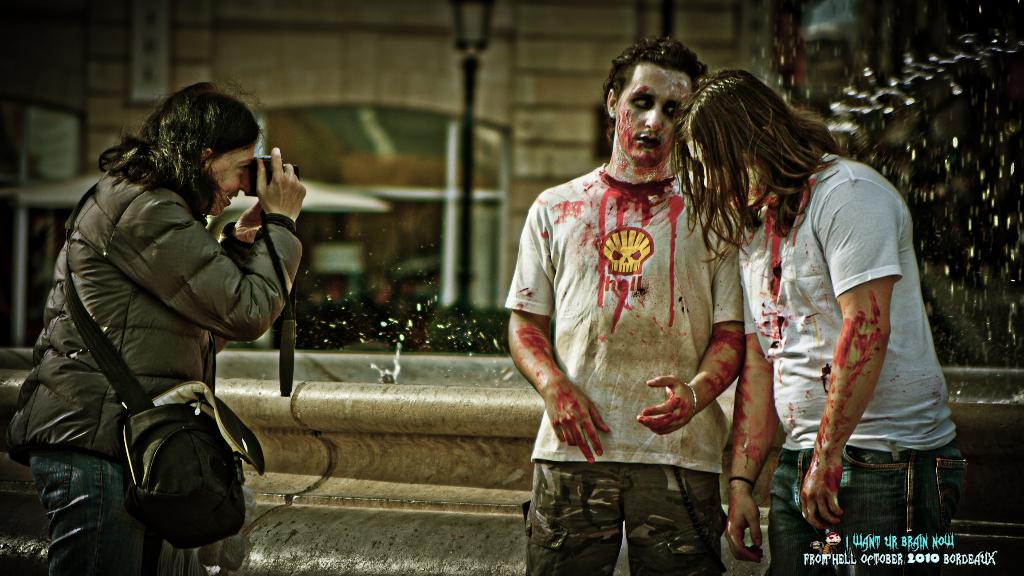
Label: others